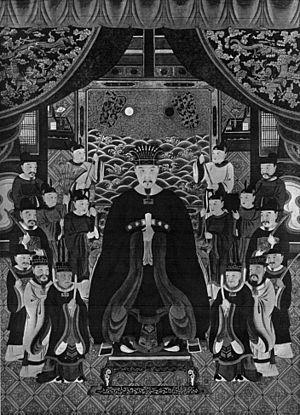
Shō Hō, aussi connu sous le nom Shengfeng, est un souverain du royaume de Ryūkyū. Il succède à Shō Nei, dont le règne a vu l'invasion de Ryūkyū par les forces japonaises en 1609 et la soumission du royaume au domaine de Satsuma. Il règne de 1621 jusqu'à 1640.